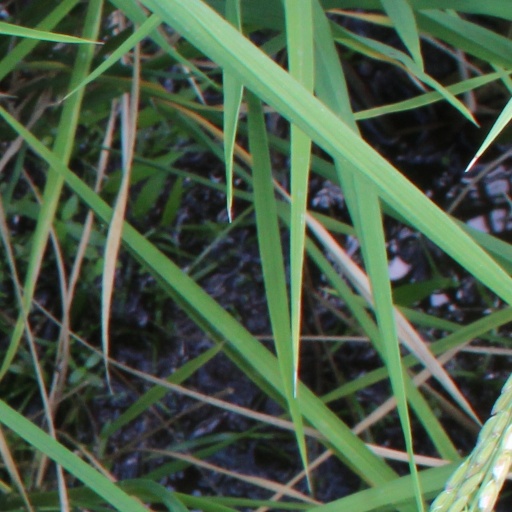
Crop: rice